History of Goslar

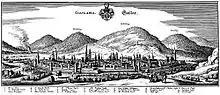
Goslar in 1640

As a result of the Riechenberg Treaty, Duke Henry the Younger and, from 1568, his son Duke Julius together with senior steward ("Oberverwalter"), Christoph Sander, organised the Lower Harz mining and smelting industry from an economic perspective. The town of Goslar was gradually ousted as a shareholder in the mines and smelters as a result of this process. As the Raths-Tiefsten Gallery was succeeded by the Tiefen-Julius-Fortunatus Gallery and the duke acquired mining and smelting works by purchase or transfer in the period up to 1575, the town lost more income. Vitriol boiling remained a lucrative business for the council until it was restricted in 1556 by the Duke. Goslar beer became more important as an economic mainstay. Attempts by the dukes of Brunswick to incorporate Goslar into their territory, thus transforming it from the patronage they had held since 1552 into direct rule, were roundly rejected by the Goslar townsfolk in 1582, 1605/06 and 1614/15.